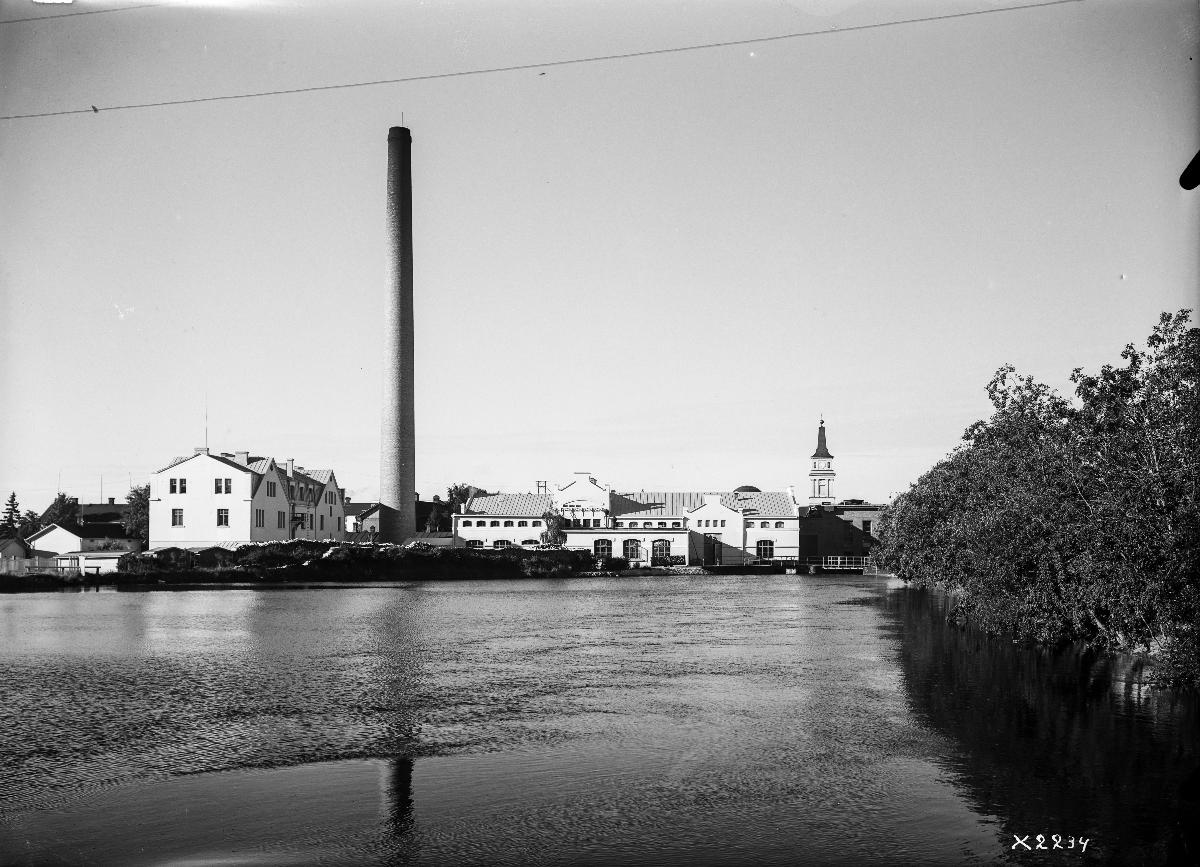
Kaupunkimaisema
Cityscape
sisällön kuvaus: Kaupunkimaisema, kuvattu todennäköisesti heinäkuussa 1939 Oulussa. content description: A view of the city, photographed presumably in 1939 in Oulu, Finland.
Vuosi: 1939
Paikka: Suomi, Pohjois-Pohjanmaa, Oulu
Aiheet: ulkokuva; kaupunkimaisema; kaupunkikuvat; katedraalit ja tuomiokirkot; tuotantolaitokset; cathedrals; production plants; katedraler och domkyrkor; produktionsanläggningar